Anthony Ramos

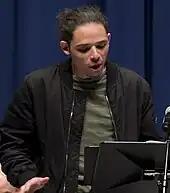
Ramos acting with actor Andre Royo (out of frame) in an Arts in the Armed Forces performance in Yokota Air Base in Japan, March 2017

On November 8, 2017, two tracks, "Freedom" and "Common Ground", from solo EP, titled "The Freedom EP", were released. The release was produced by Will Wells, who had previously worked with Logic and Pentatonix. "The Freedom EP" was released on January 20, 2018. In addition to the previously released singles, the EP included two new songs, "When The Bell Tolls" and "PRayer" .